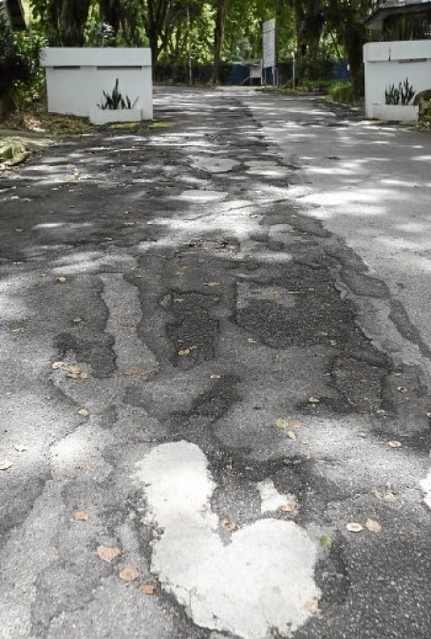
Texture: potholed